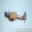
Label: airplane